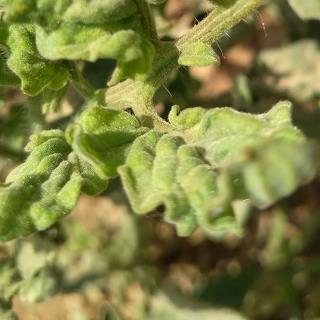
Crop: Tomato
Condition: virosis-d